Abolition of the Ottoman sultanate

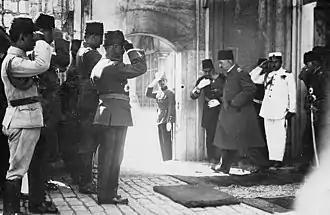
Mehmed VI departing from the back door of the Dolmabahçe Palace.

The abolition of the Ottoman sultanate by the Grand National Assembly of Turkey on 1 November 1922 ended the Ottoman Empire, which had lasted from . On 11 November 1922, at the Conference of Lausanne, the sovereignty of the Grand National Assembly exercised by the Government in Angora (now Ankara) over Turkey was recognized. The last sultan, Mehmed VI, departed the Ottoman capital, Constantinople (now Istanbul), on 17 November 1922 aboard HMS "Malaya". The legal position was solidified with the signing of the Treaty of Lausanne on 24 July 1923 and the proclamation of the Republic of Turkey on 29 October 1923. In March 1924 the Caliphate was abolished, marking the end of the last remnant of the former monarchy.